Meho Kodro

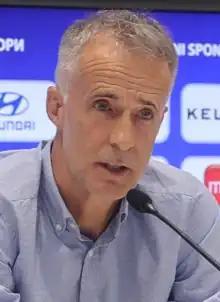
Kodro as Bosnia and Herzegovina manager in 2023

Mehmed "Meho" Kodro (born 12 January 1967) is a Bosnian professional football manager and former player who played as a forward.